Haydn's name

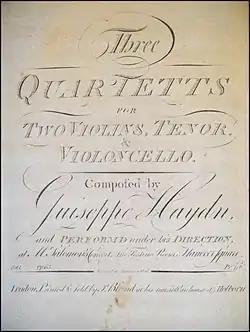
A contemporary musical edition of three Haydn quartets

Although Haydn sometimes called himself "Joseph Haydn", he also used two foreign-language versions of his name. On legal documents and letters, he often used the Latinized version "Josephus"; an example is his Autobiographical sketch. However, according to Jones, the version of his name that Haydn most often used (particularly in musical contexts, such as his signature on compositions), was "Giuseppe", Italian for "Joseph". Haydn was himself a fluent speaker of Italian (since in his employment he worked constantly with musicians from Italy) and evidently felt that Italian as the "language of music" was the appropriate choice for rendering his name in this context.